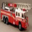
Label: truck